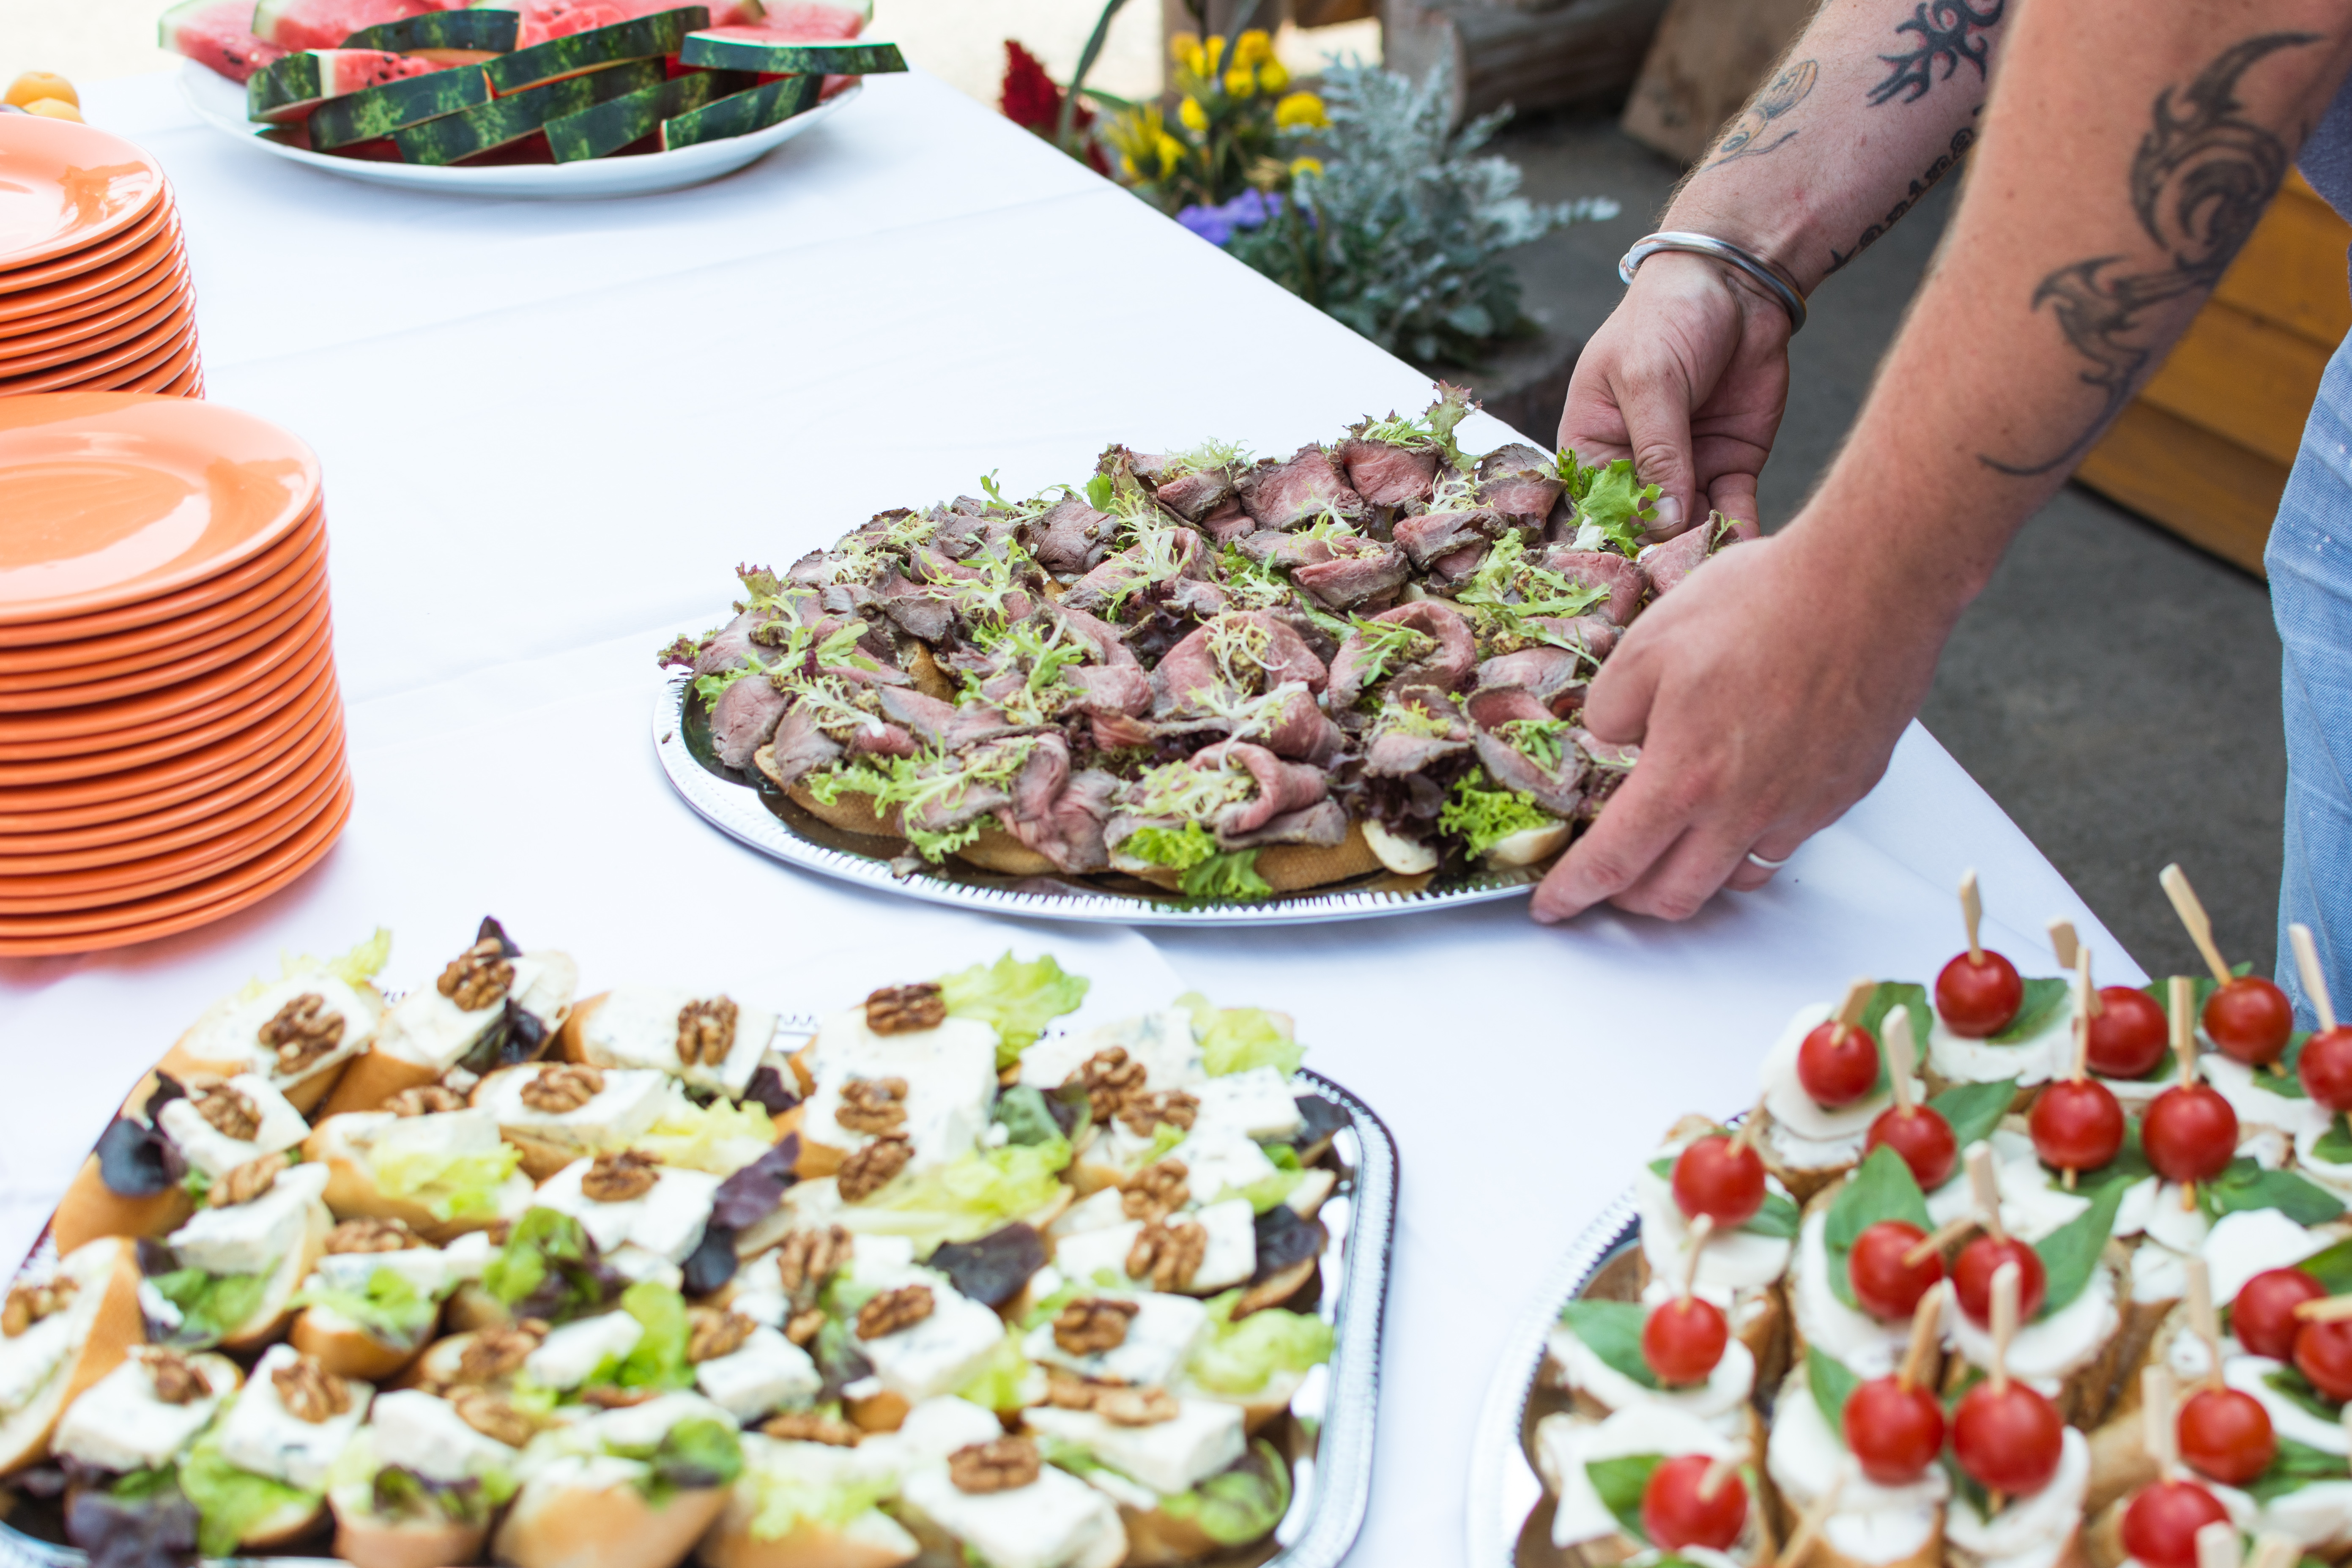
dish, food, cuisine, ingredient, canape, recipe, finger food, produce, side dish, salad, meal, snack, brunch, american food, fattoush, stuffing